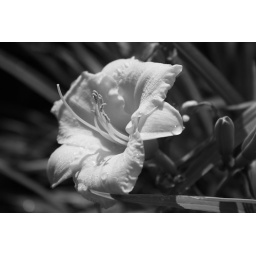
Lillies in the sun, black and white, yellow filter